Lim Hooi Seong

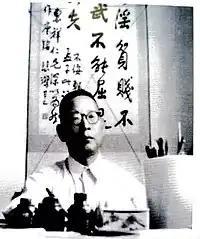
Lim Hooi Seong, 1953.

After the end of the war in 1945, Lin became Tan Kah Kee's secretary. He was involved in the editorials of Tan's several publications, including "Memoirs of a Straits' Chinese" (Chinese: 南侨回忆录, 1946), and "The War and the Straits' Chinese" (Chinese: 大战与南侨, 1947). He returned to China in 1947 and assumed his previous job as a history professor at Xiamen University. After the resumption of the Second Chinese Civil War, he refused invitations from the KMT to participate in politics, and expressed his students with anti-war thoughts, causing his arrest in 1949 by the KMT government. He was released after Xiamen fell to communist control. In 1951 he suggested the formation of an anthropological museum within Xiamen University and donated his entire book and artefact collections. In 1953, he became the founding director of the Museum of Anthropology of Xiamen University. Four years later, he joined the CCP and was elected as a member of the National People's Congress, representing Xiamen.